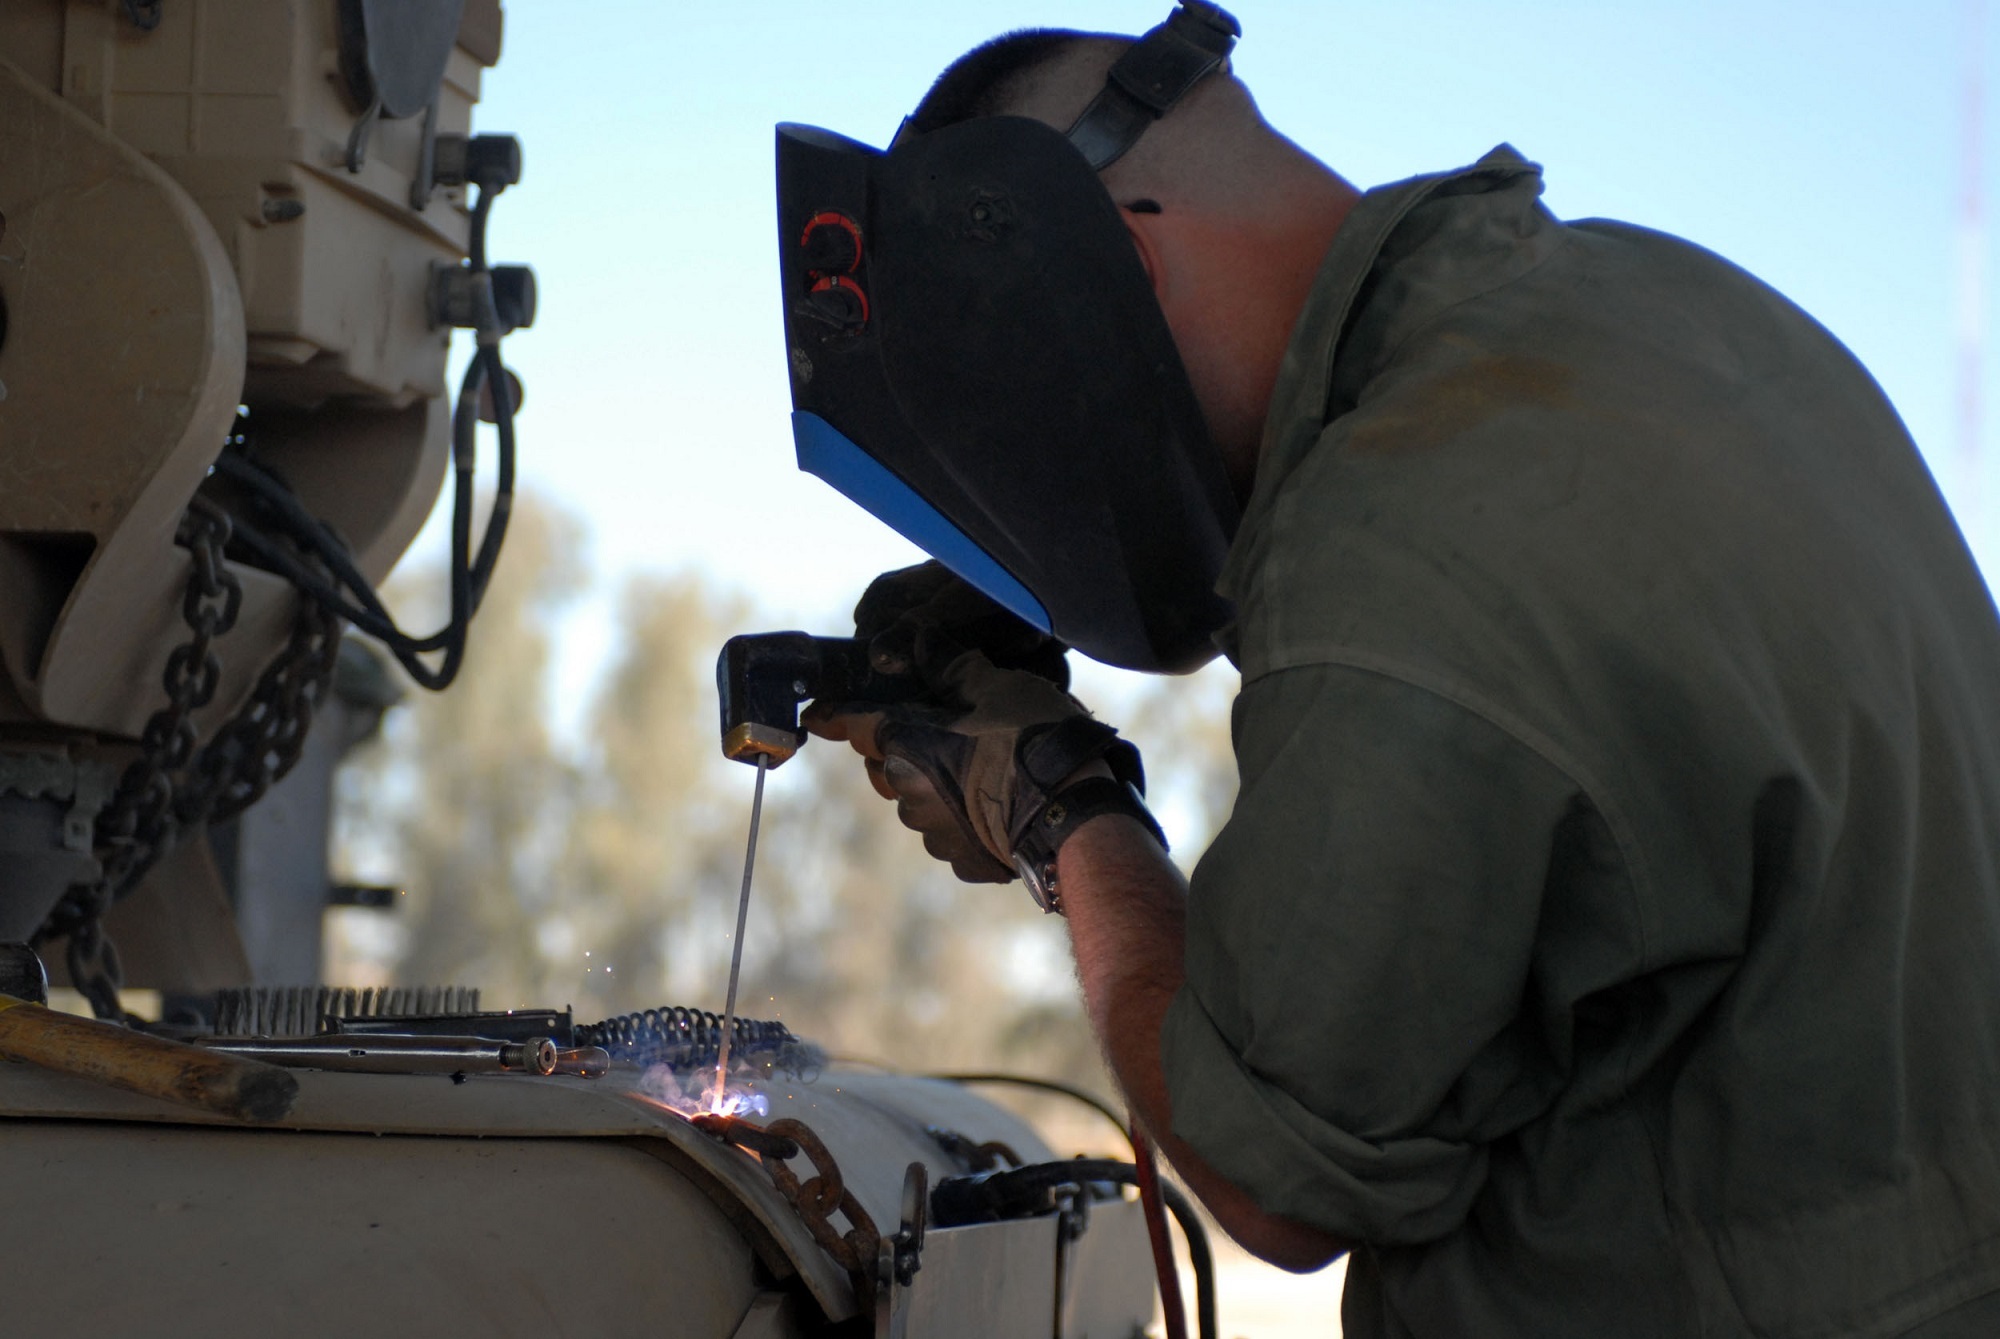
person, military, construction, metal, welding, industry, worker, mask, helmet, welder, build, labor, job, task, firearm, filmmaking, camera operator